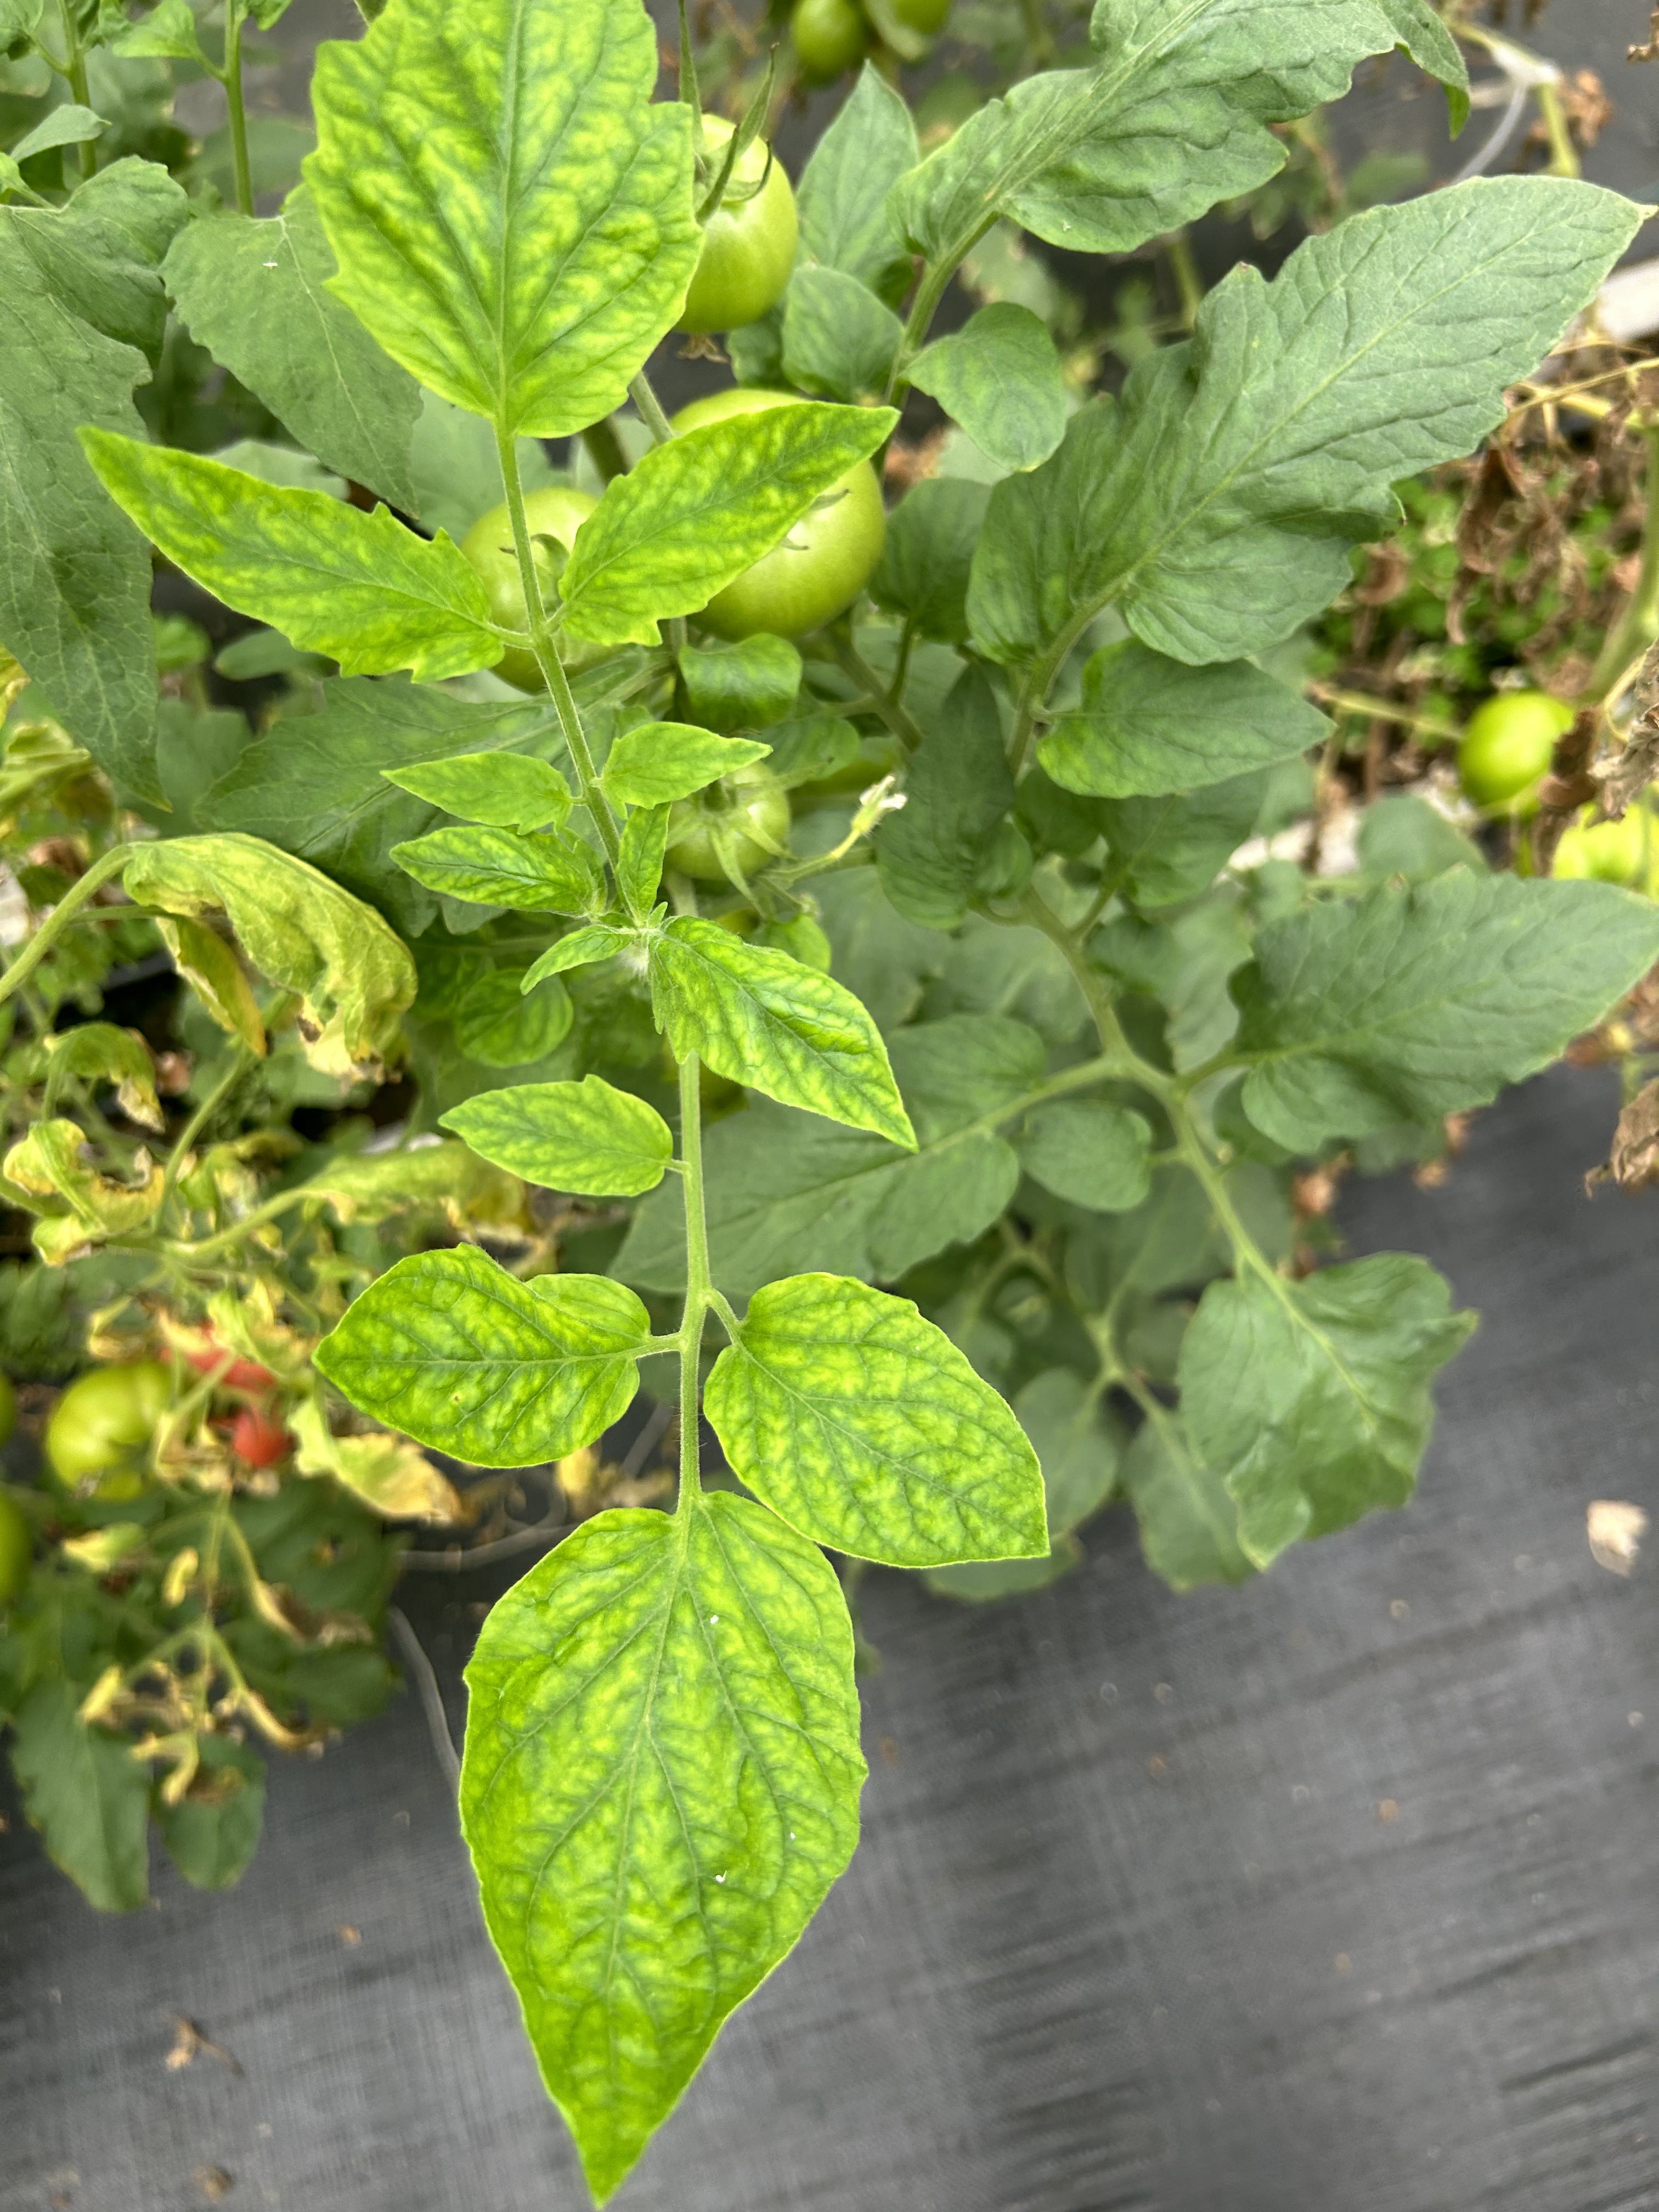
Disease: Viral